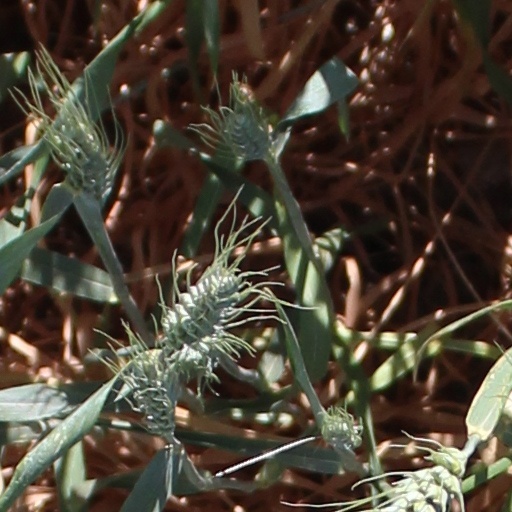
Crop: wheat